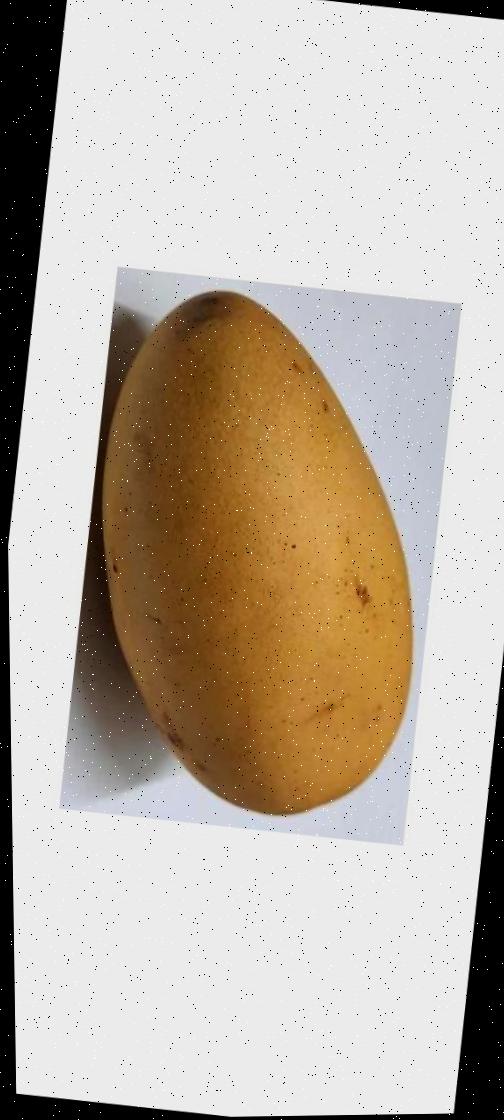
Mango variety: Katimon